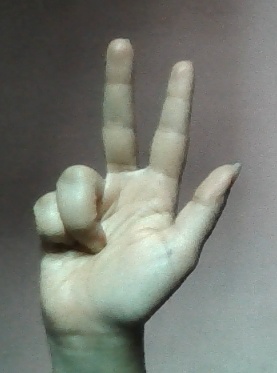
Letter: al